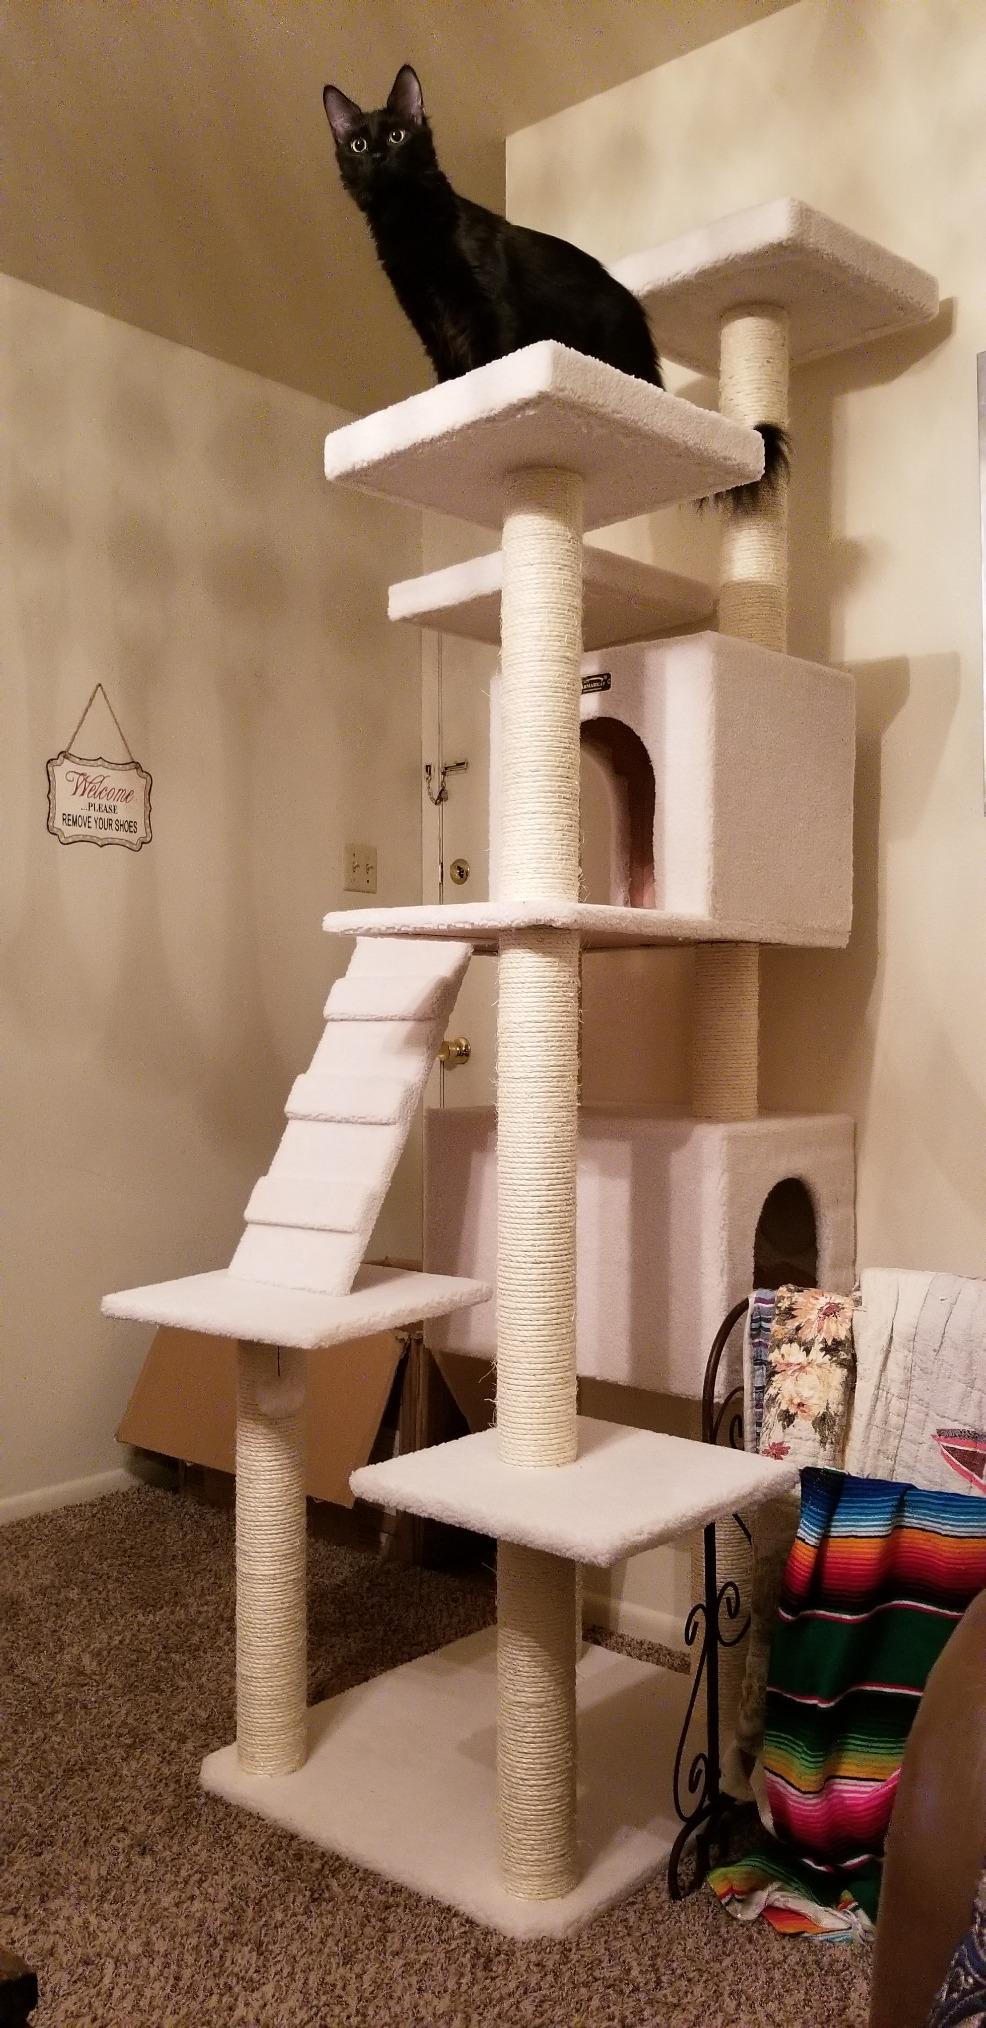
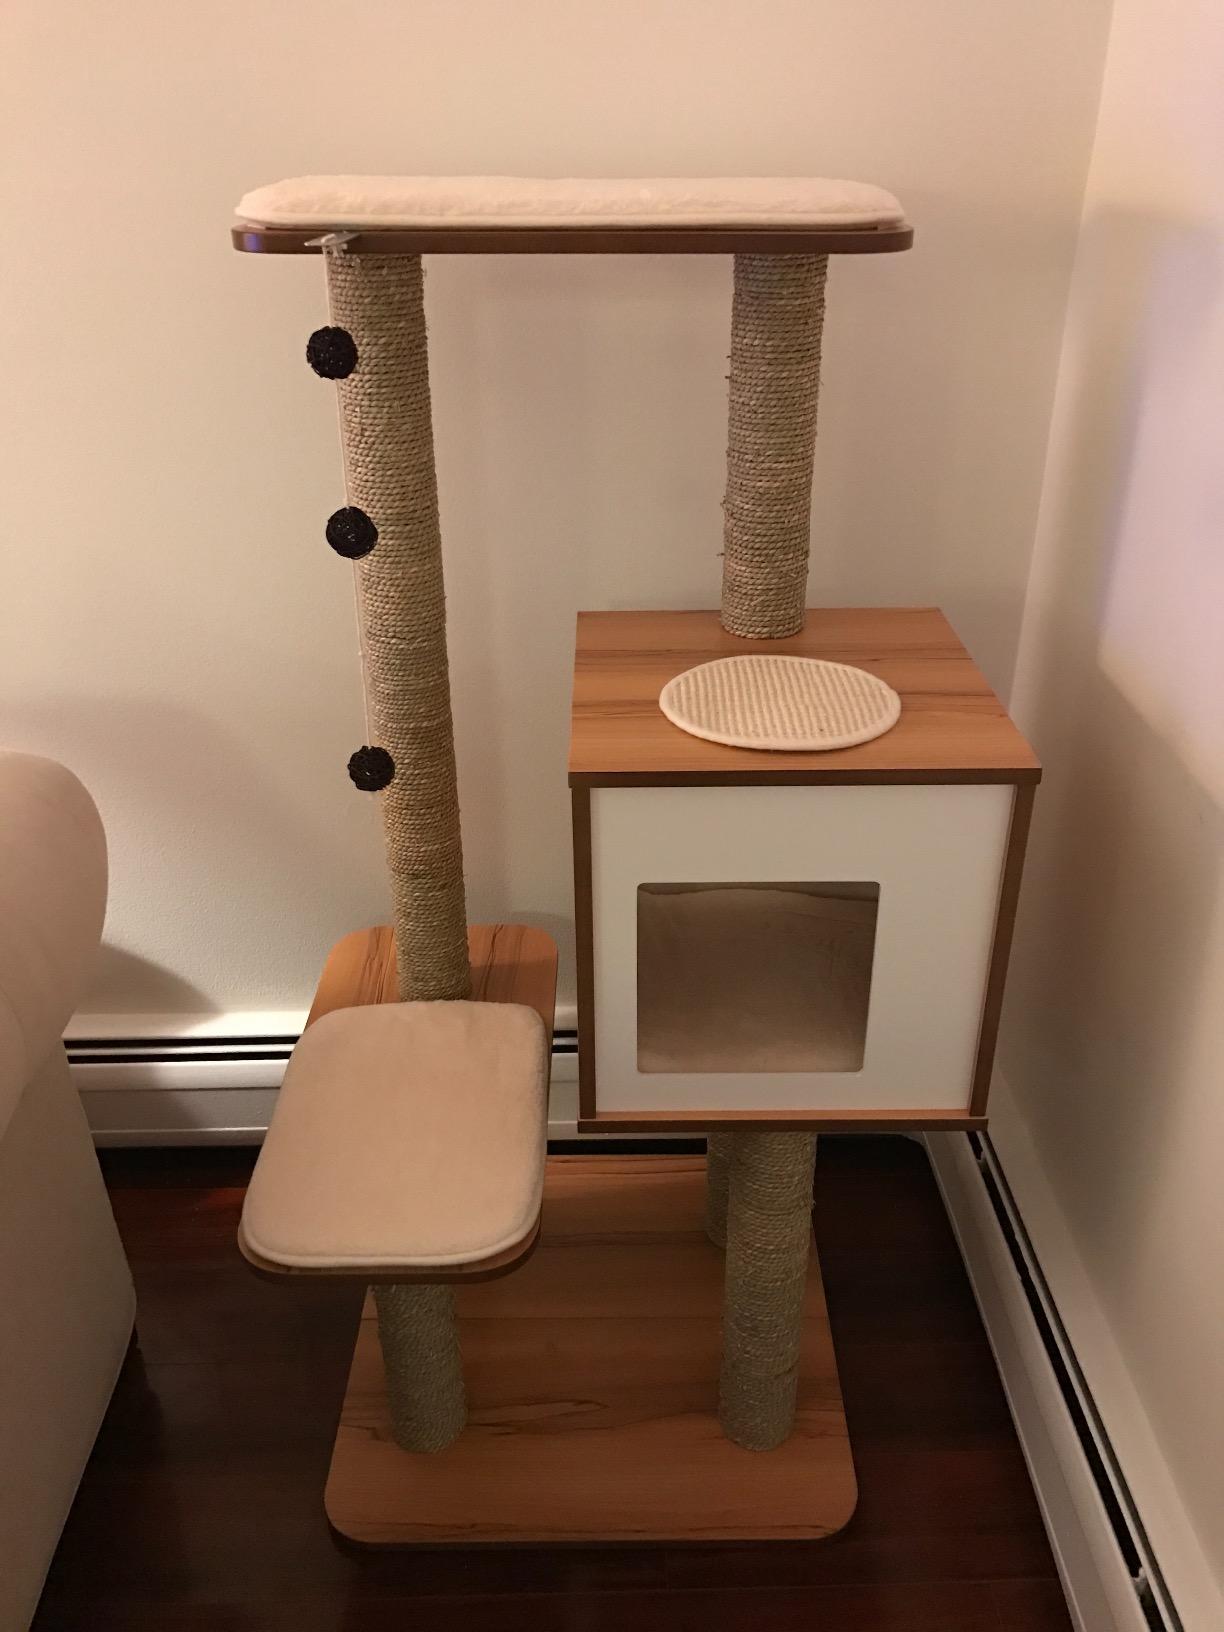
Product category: items_cat tree
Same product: no